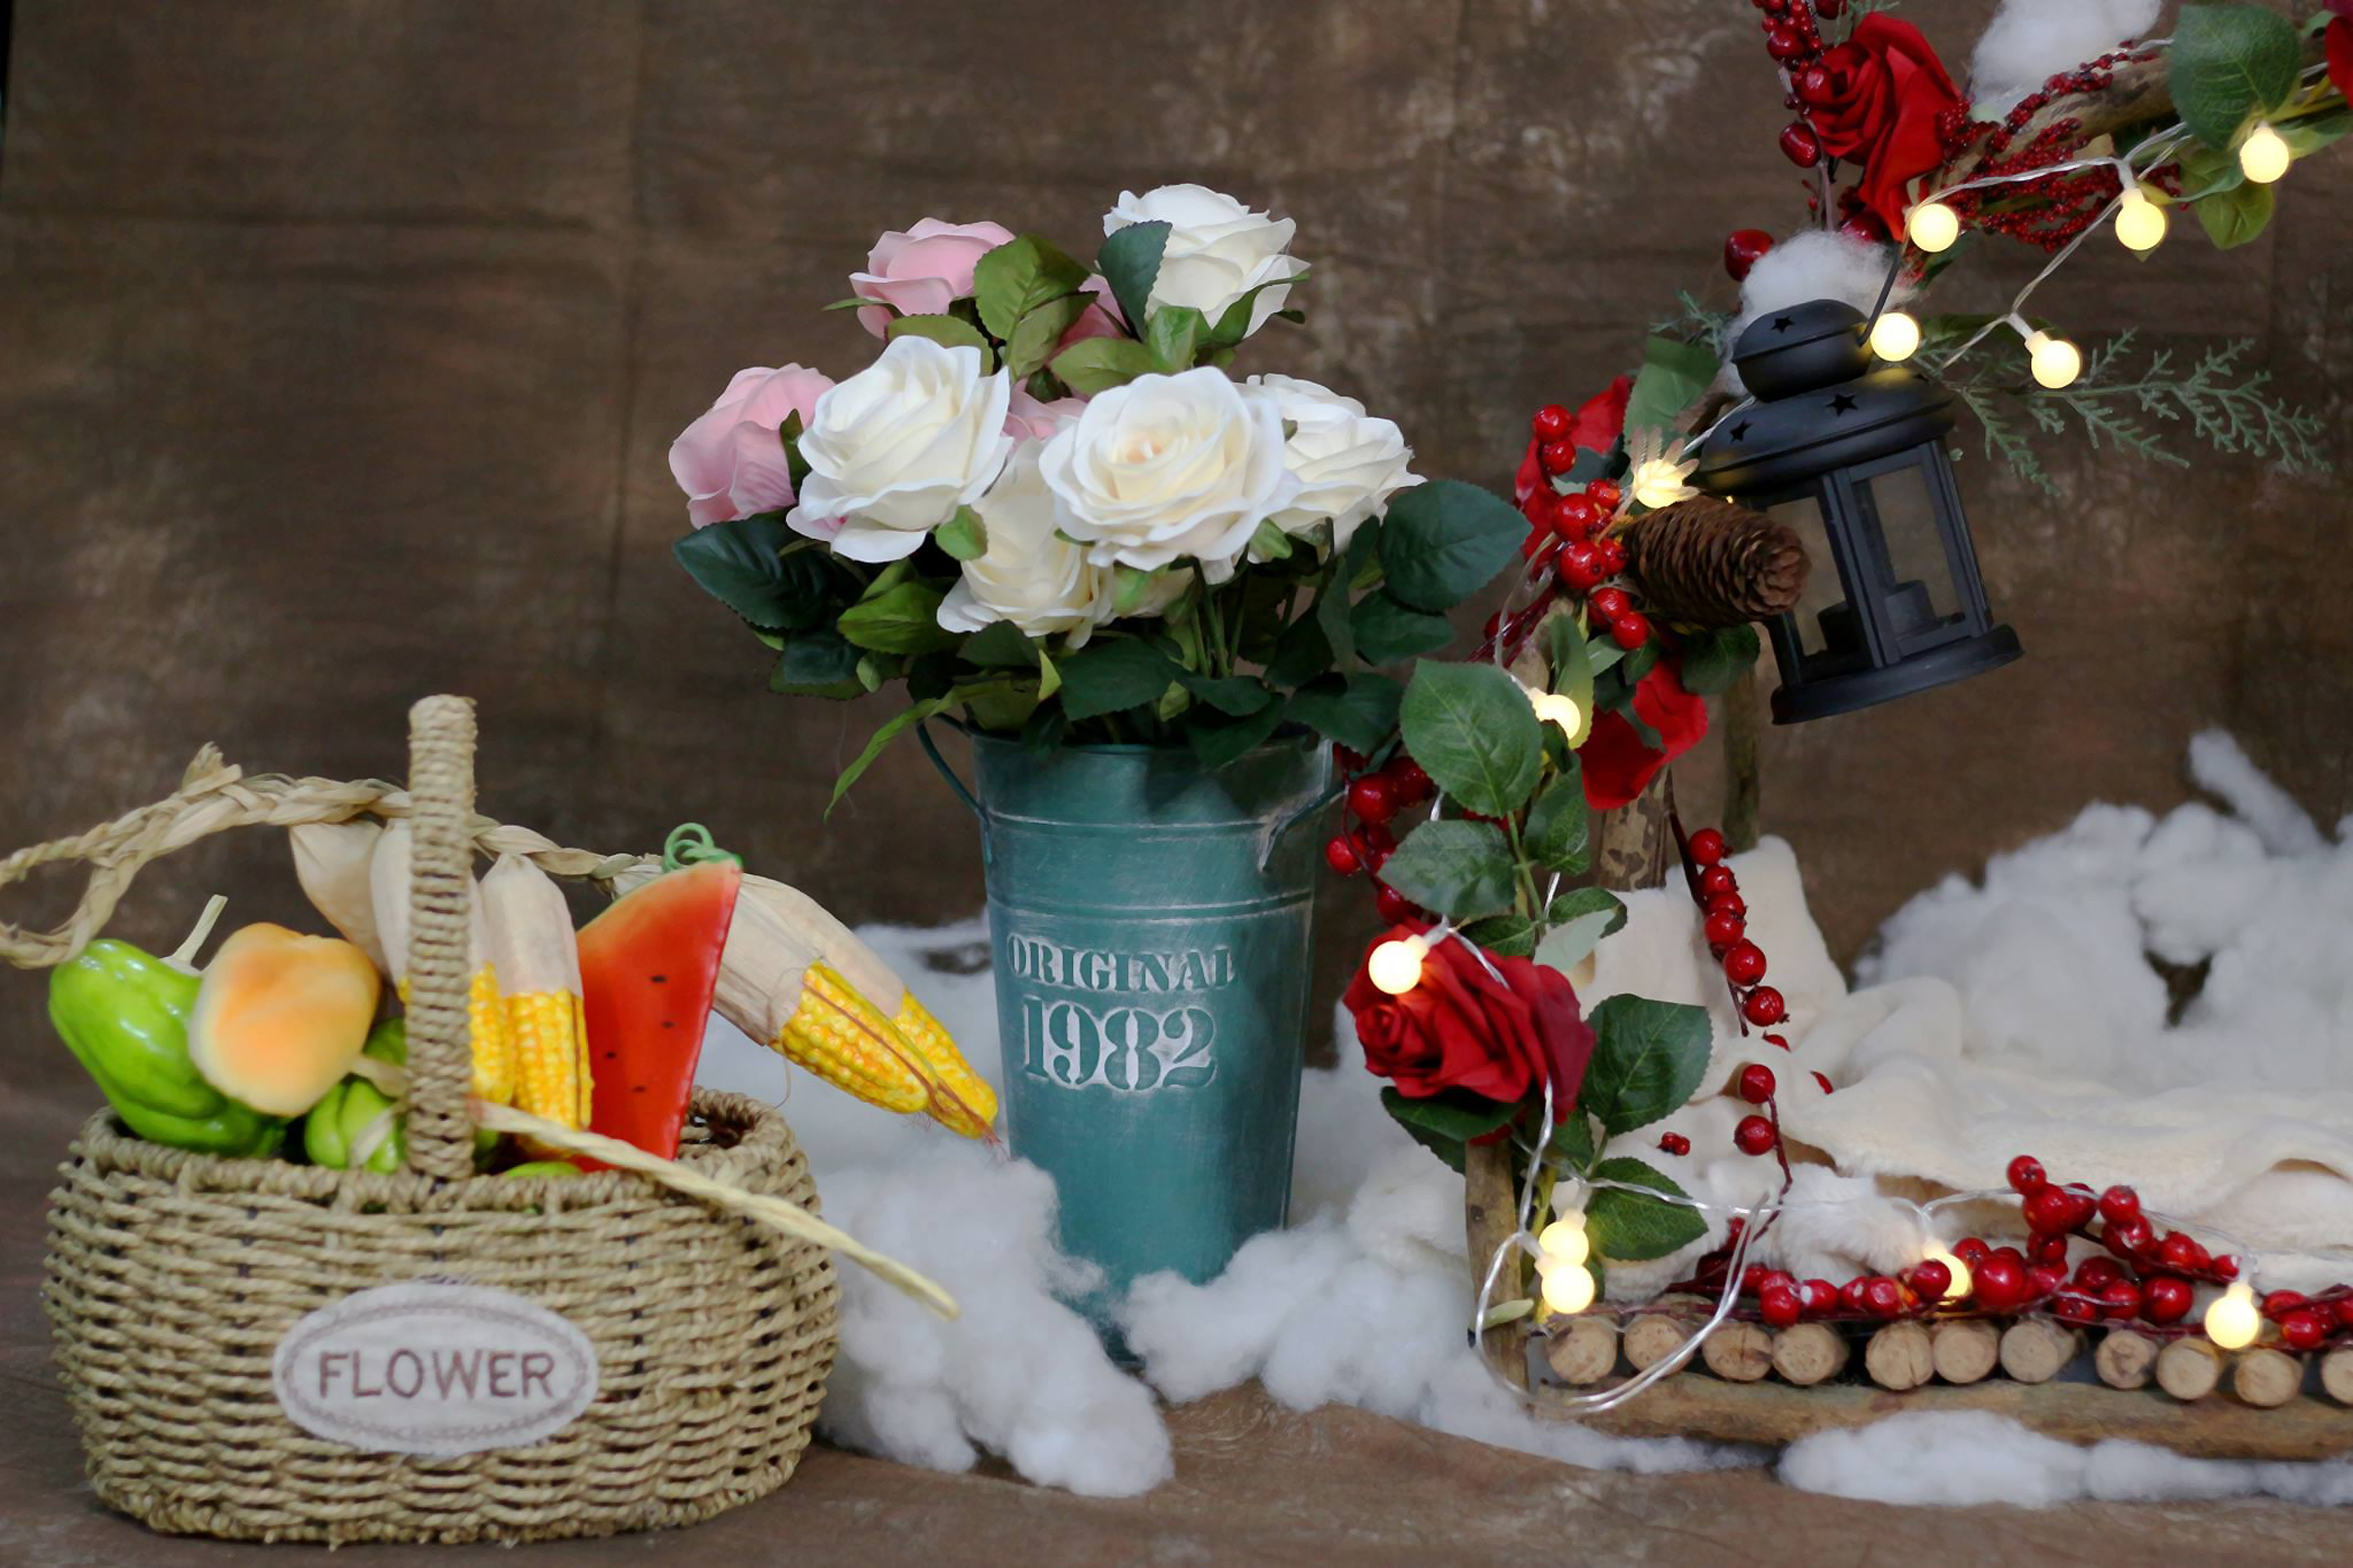
wedding, baby, family, fashion, flower, plant, window, flowerpot, petal, houseplant, storage basket, flower arranging, basket, vase, table, natural foods, rose, serveware, artificial flower, twig, event, floristry, floral design, picnic basket, cut flowers, Household supply, wicker, flowering plant, carmine, drinkware, bouquet, still life photography, annual plant, rose family, garden roses, Hybrid tea rose, ingredient, rose order, superfood, still life, centrepiece, artifact, herb, holiday, room, linens, interior design, home accessories, ornament, coquelicot, fruit, grass, photography